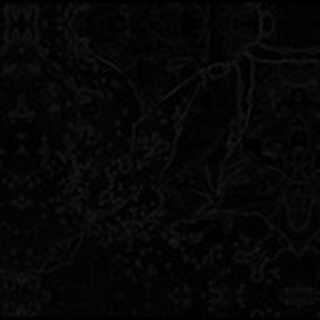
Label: cotton_bacterial_blight